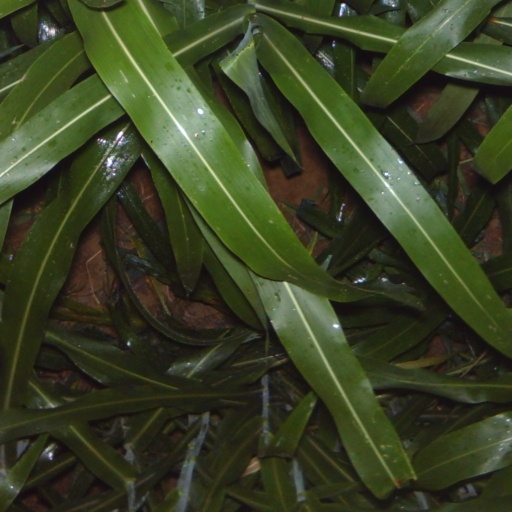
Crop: sorghum